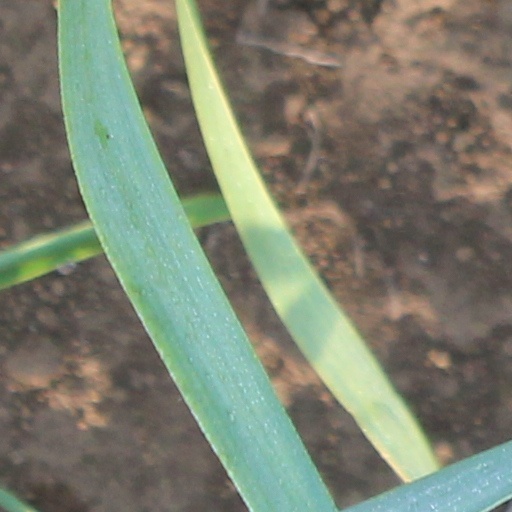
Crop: wheat